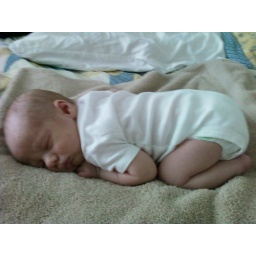
At least one person in the house is.